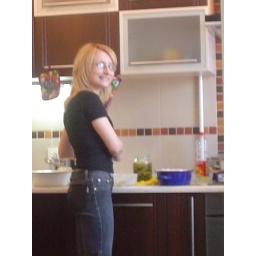
oksana helping in the kitchen of ira during the house blessings...